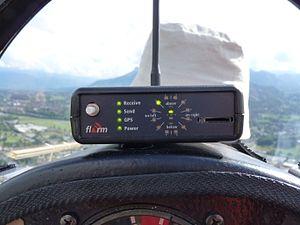
L'equipement FLARM
Le FLARM est un dispositif électronique destiné à alerter les pilotes en vol à vue d'un risque de collision avec un autre aéronef ou avec un obstacle. Initialement développé pour les pilotes de planeur, il est maintenant autorisé d'emploi en aviation générale et envisagé pour les drones. Les appareils de l'aviation commerciale utilisent un système plus ancien, adapté au règles de vol aux instruments et nommé TCAS.